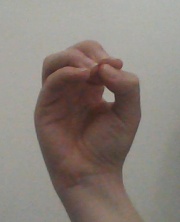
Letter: ha